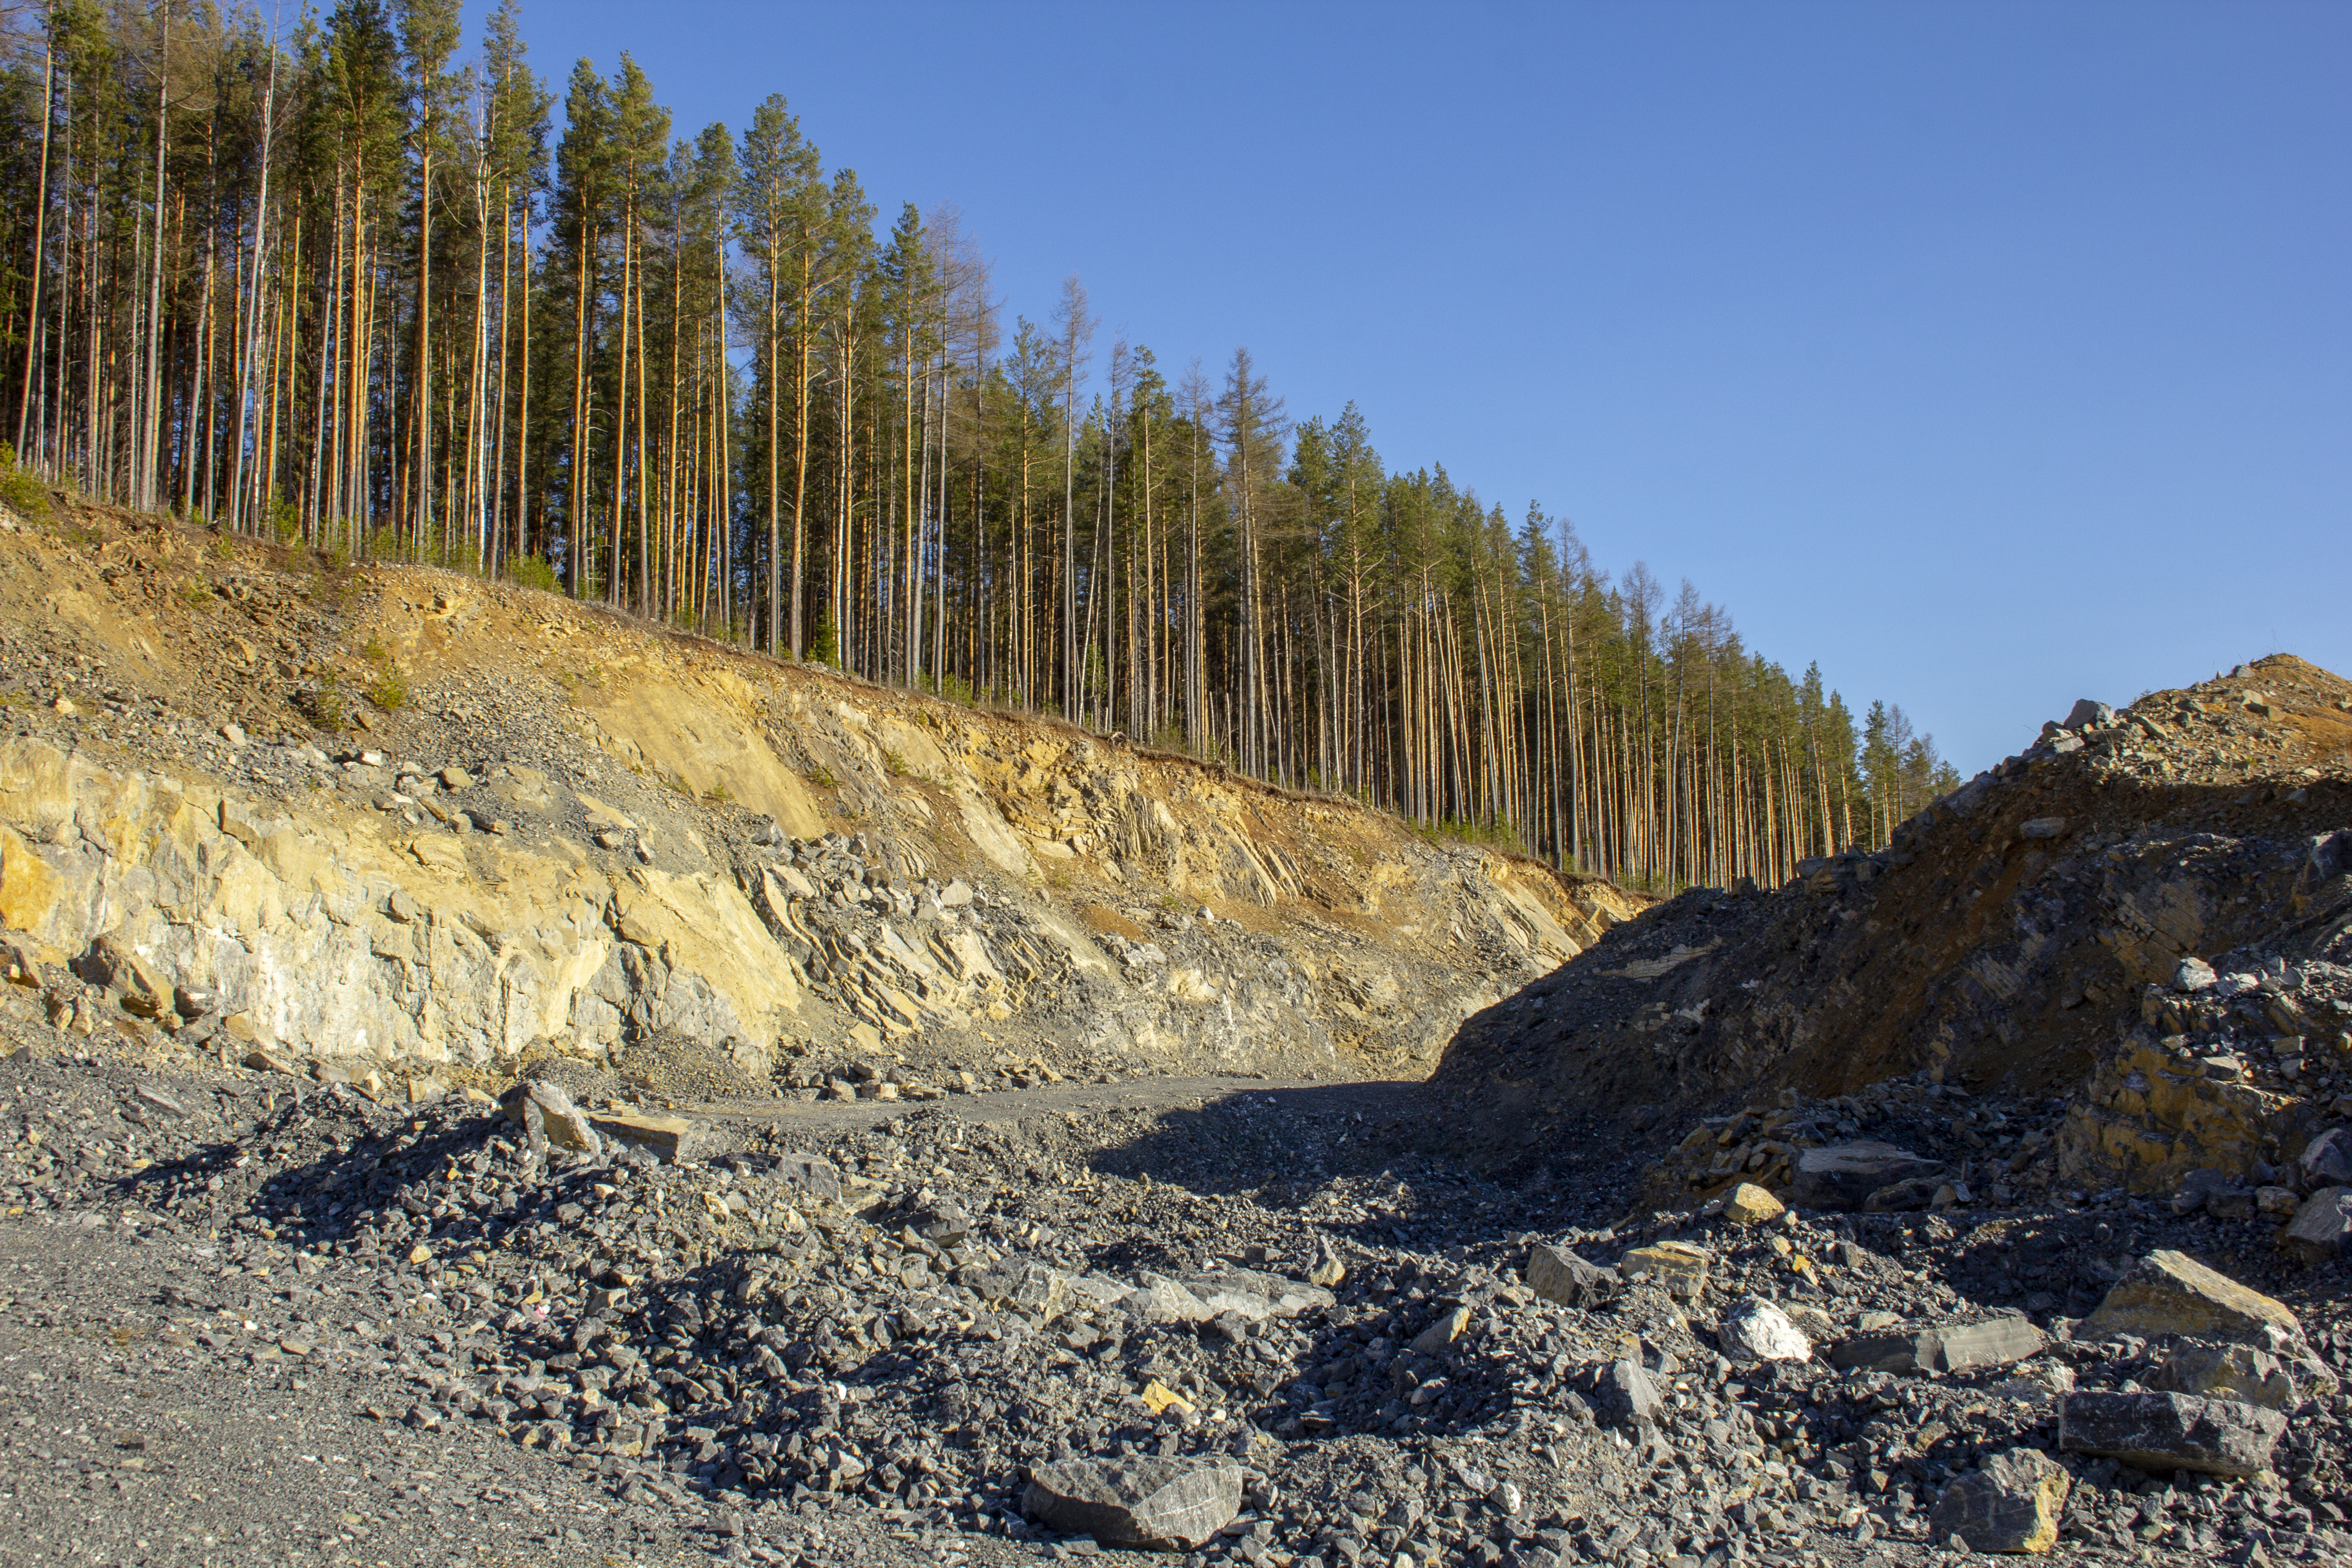
landscape, rocks, beauty, sky, plant community, plant, slope, bedrock, highland, tree, mountain, body of water, terrain, formation, mountainous landforms, mountain range, outcrop, geological phenomenon, wood, sand, road, hill, larch, erosion, massif, soil, plateau, geology, badlands, ridge, fell, rock, escarpment, batholith, conifer, grass, forest, dirt road, summit, valley, tundra, trail, road surface, rubble, pine, pine family, chaparral, intrusion, spruce fir forest, Raised beach